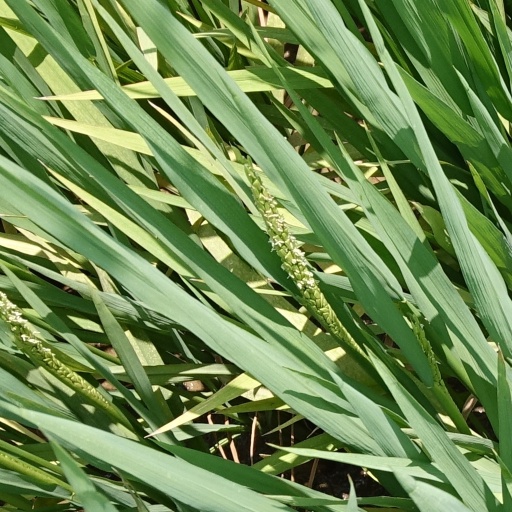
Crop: rice